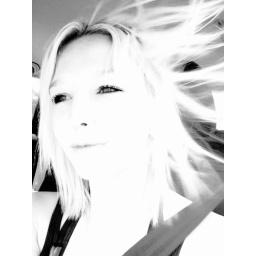
Me in the car with the window open